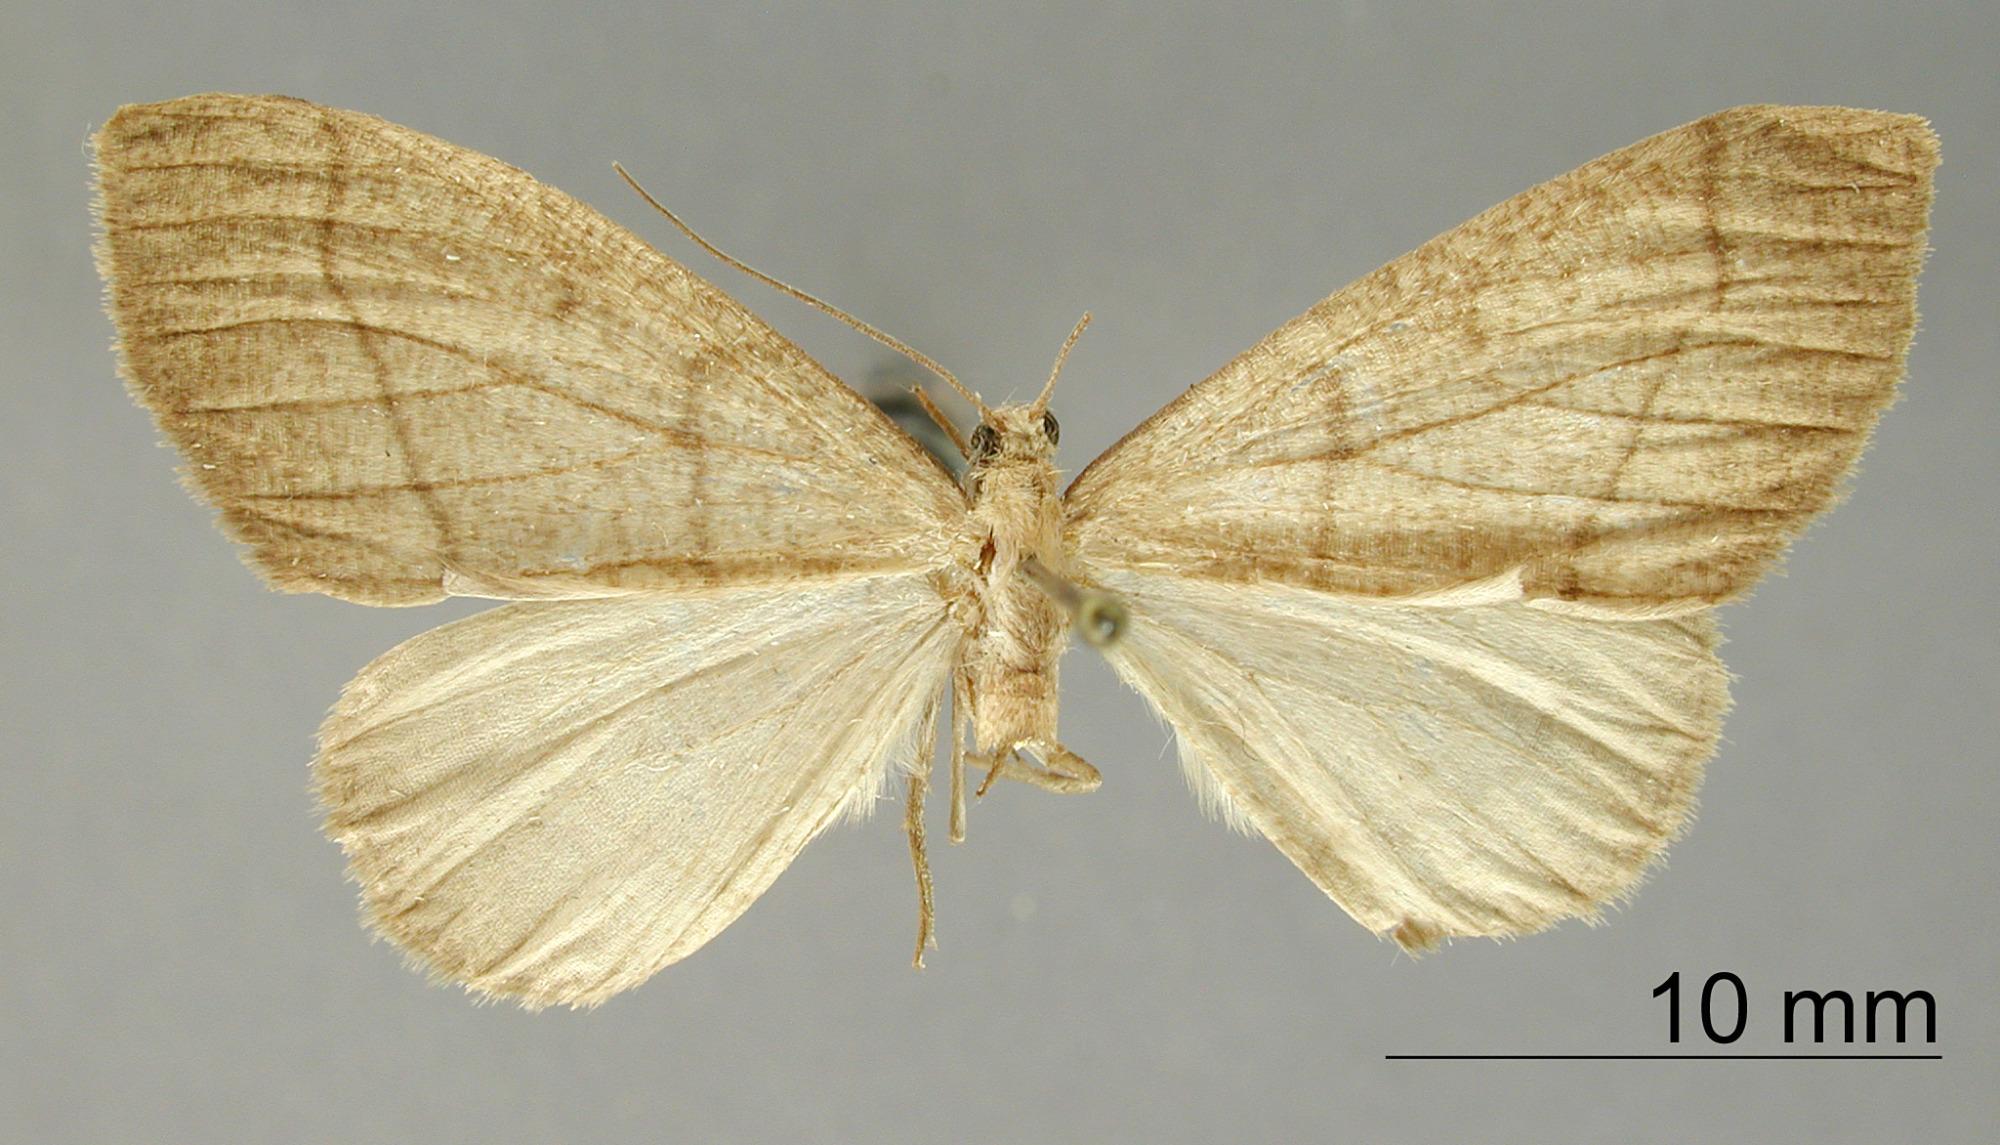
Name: Nipteria illota
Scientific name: Nipteria illota Dognin, 1921
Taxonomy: Animalia, Arthropoda, Insecta, Lepidoptera, Geometridae, Ennominae
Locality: Rio Songo, Bolivia, Bolivia